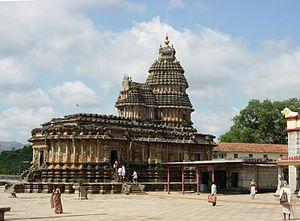
Shringeri, est une ville d'Inde dans l'état du Karnataka. Shringeri est un haut lieu de pèlerinage de l'hindouisme et un des endroits les plus sacrés de l'Inde, lié au grand maître Adi Shankara et un monastère qu'il y a fondé. Il a accueilli au fil des siècles des acharyas c'est-à-dire des professeurs de l'hindouisme renommés. Le temple Vidyashankara est un des quatre lieux dénommés Dashanami mathas avec Puri, Badrinath et Dwarka.